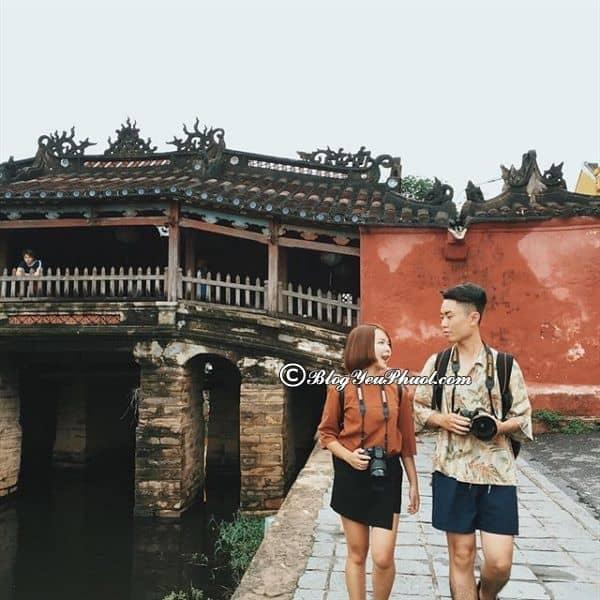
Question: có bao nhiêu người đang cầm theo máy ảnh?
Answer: hai người